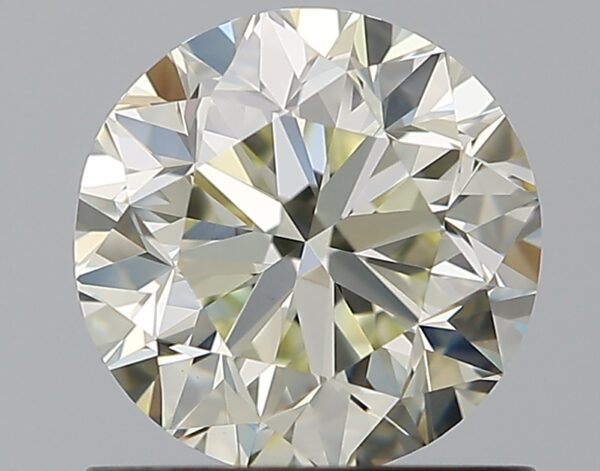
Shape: round
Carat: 1.01
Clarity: VS1
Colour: N
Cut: GD
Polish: EX
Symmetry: VG
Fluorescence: N
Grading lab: GIA
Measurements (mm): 6.1 x 6.18 x 4.08